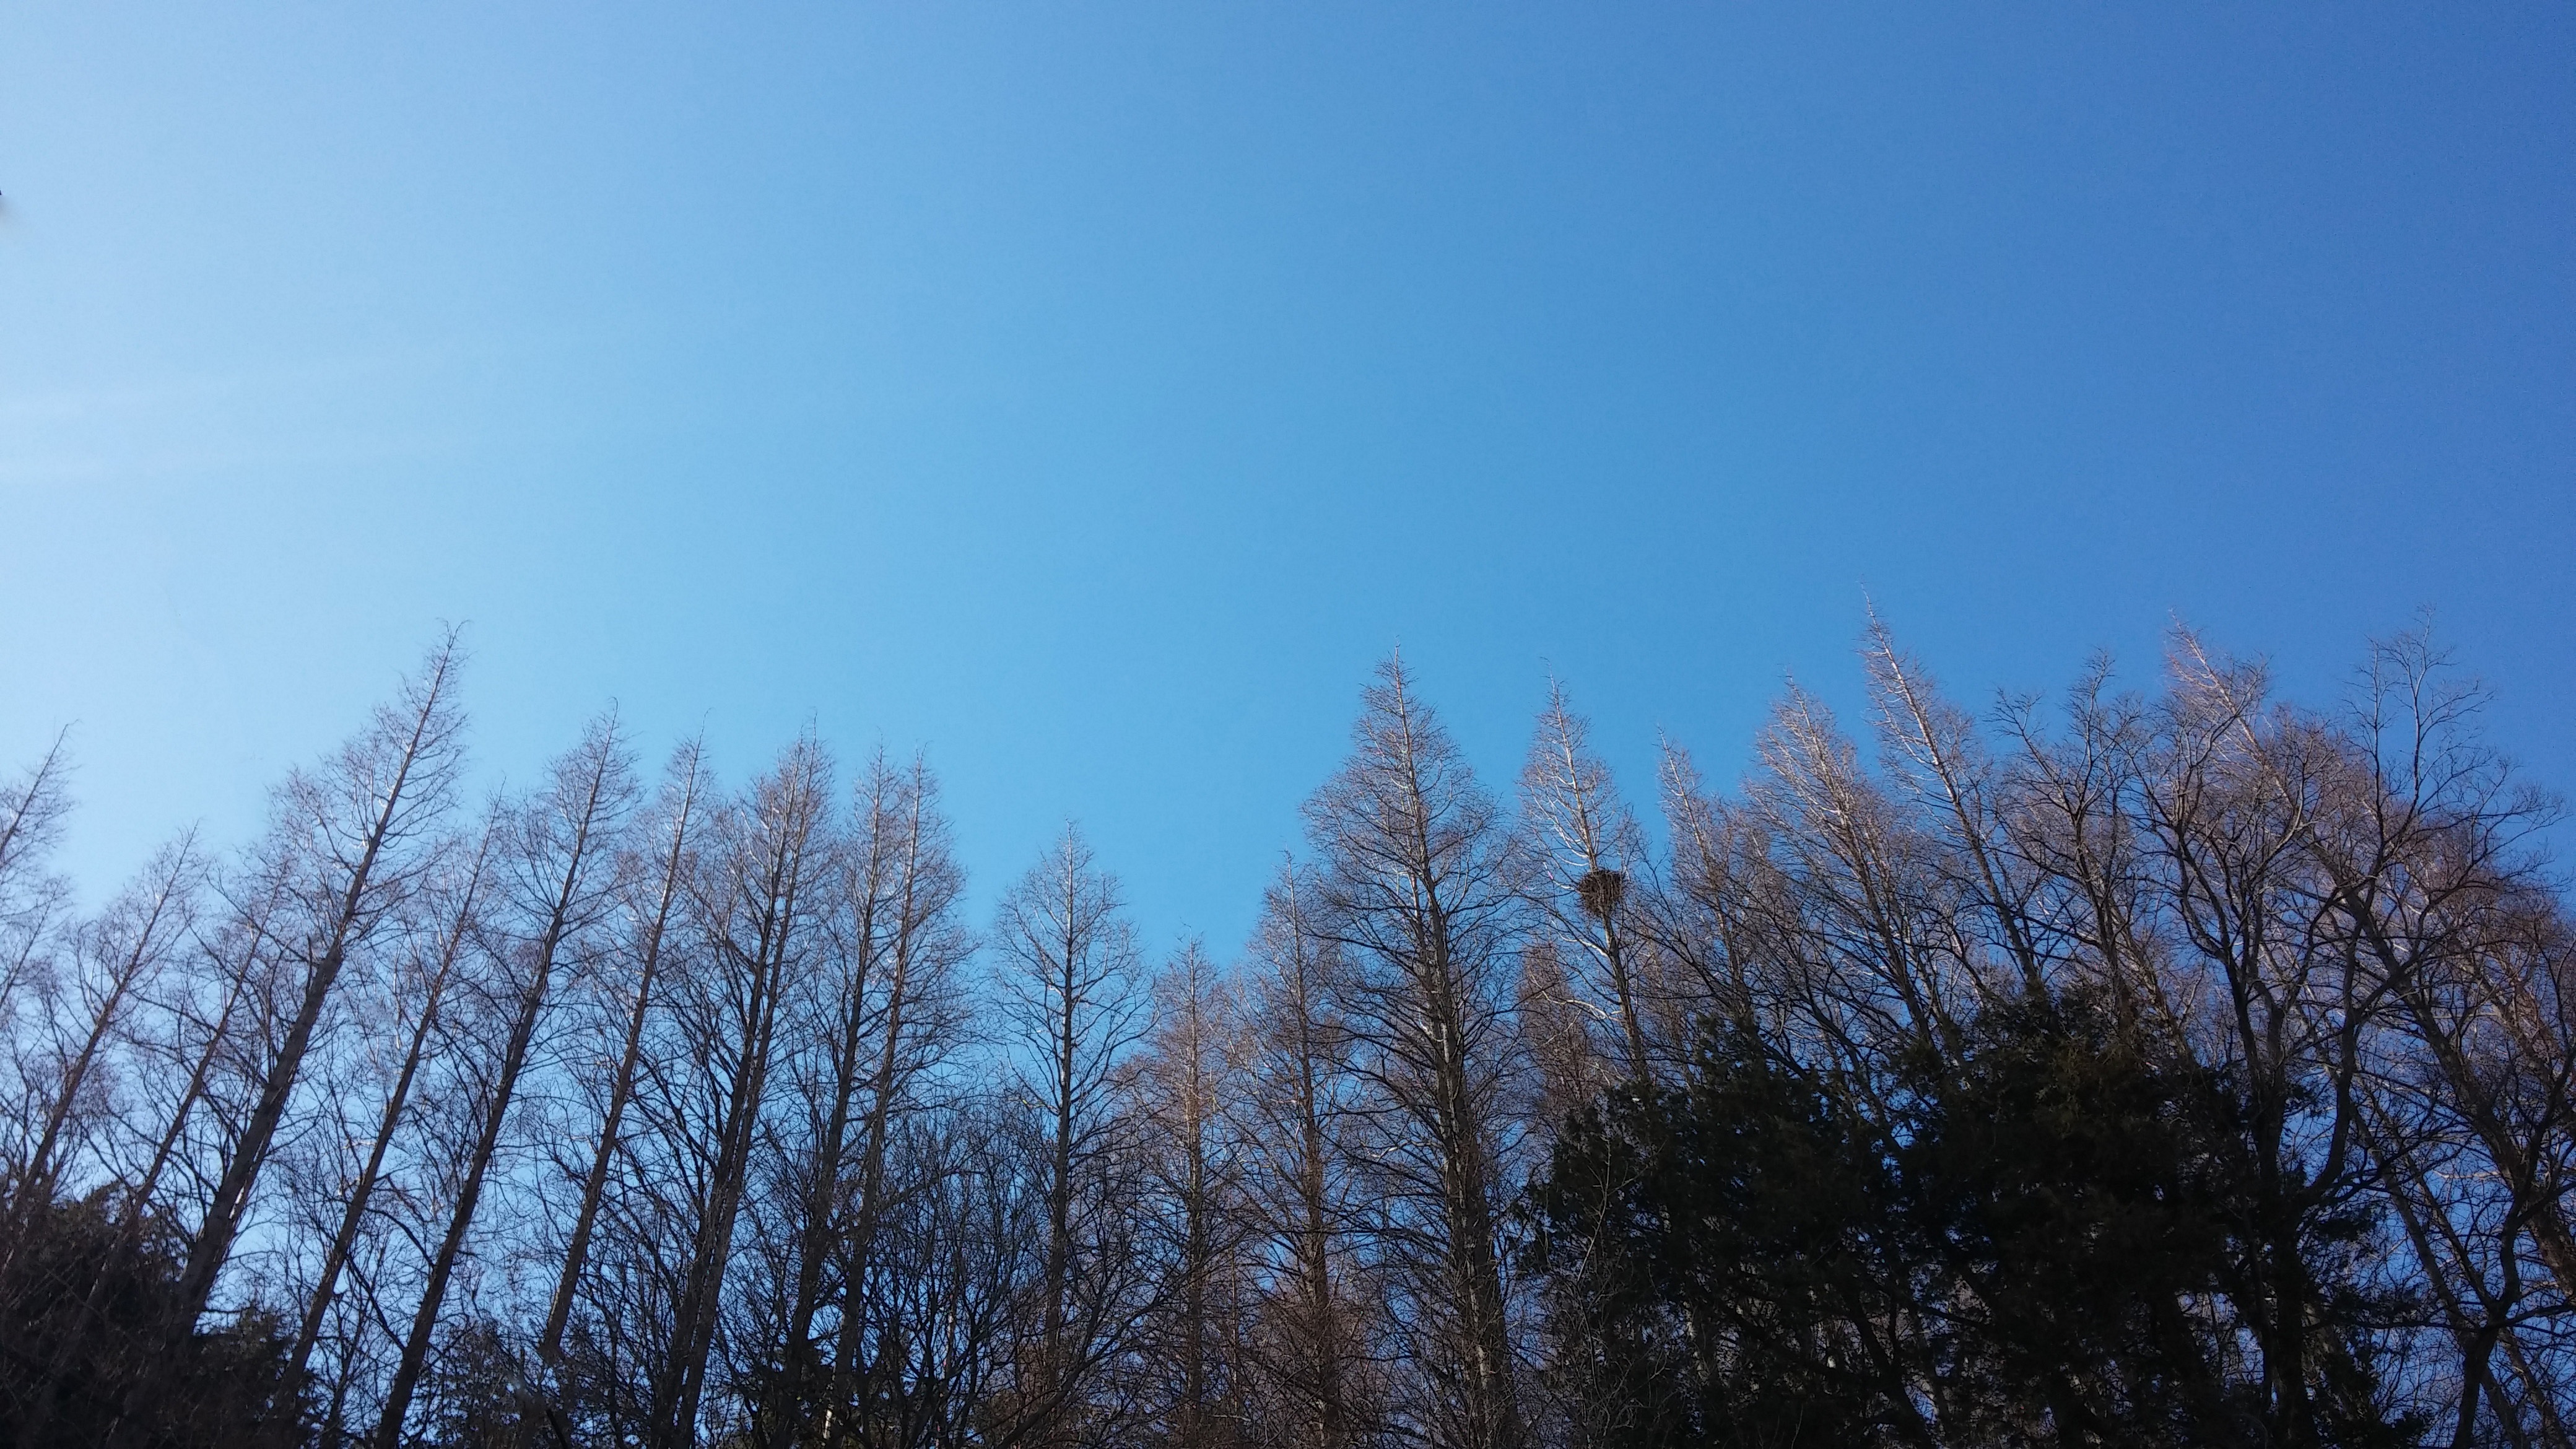
landscape, tree, nature, forest, branch, mountain, snow, winter, cloud, plant, sky, wood, sunlight, morning, dawn, dusk, evening, season, ecosystem, atmospheric phenomenon, woody plant